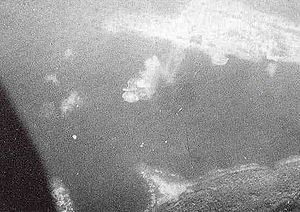
Invasionen af Tulagi (maj 1942) / Landsætninger og luftangreb
Kōei Maru (i midten) omgivet af bombenedslag mens den ligger for anker i havnen på Tulagi under angreb fra fly fra Yorktown.
Invasionen af Tulagi den 3. – 4. maj 1942 var en del af Operation Mo, som var Kejserriget Japans strategi i det sydlige og sydvestlige Stillehav i 1942. Planen indebar, at japanske marinesoldater skulle erobre Tulagi og de omkringliggende øer i Salomonøernes protektorat. Japanernes besættelse af Tulagi havde til formål at dække flanken og give rekognosceringsstøtte til de japanske styrker, som trængte frem mod Port Moresby på Ny Guinea, give større dybde i forsvaret for den store japanske base i Rabaul, og fungere som base for japanske styrker, der kunne true og afbryde forsynings- og kommunikationsforbindelserne mellem USA og Australien og New Zealand.